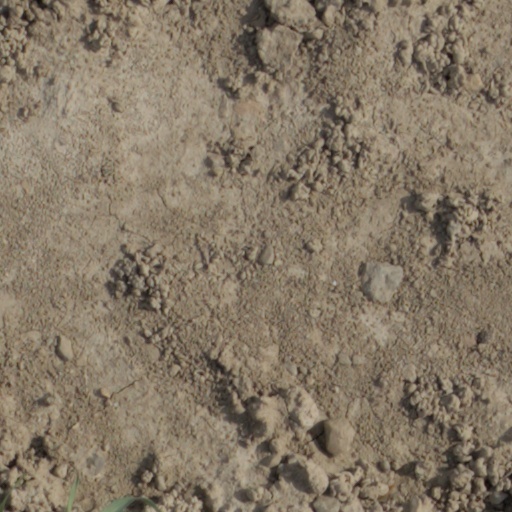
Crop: wheat